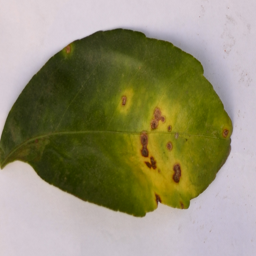
Plant part: leaf
Disease: canker